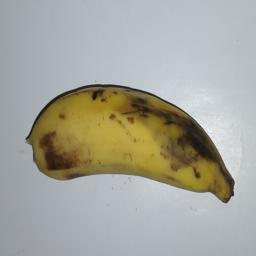
Banana variety: Champa Kola